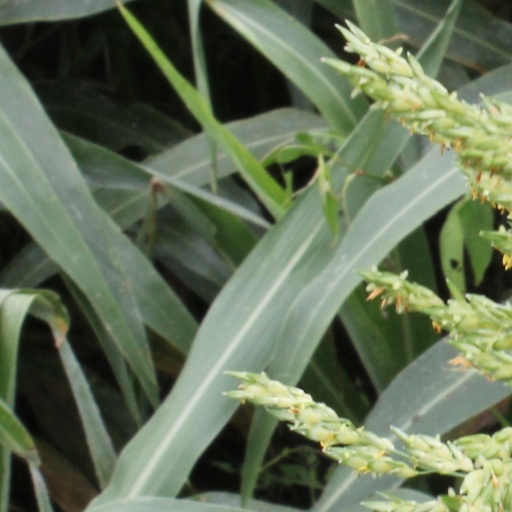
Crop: sorghum